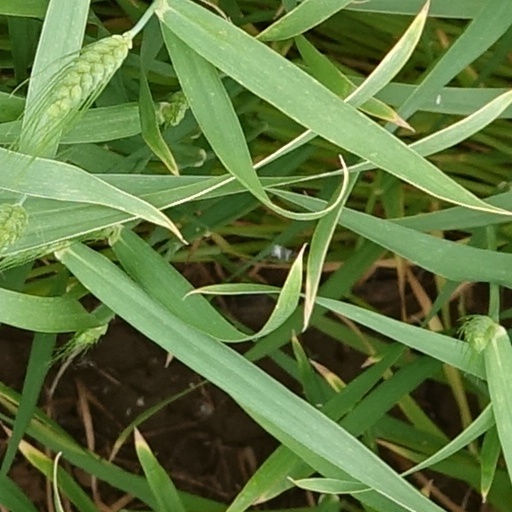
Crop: wheat